Rubik's Cube

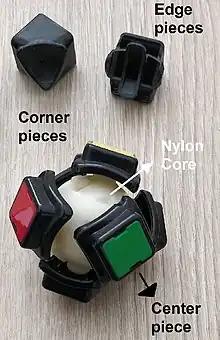
Rubik's cube components with label

After the first batches of Rubik's Cubes were released in May 1980, initial sales were modest, but Ideal began a television advertising campaign in the middle of the year which it supplemented with newspaper advertisements. At the end of 1980, Rubik's Cube won a German Game of the Year special award and won similar awards for best toy in the UK, France, and the US. By 1981, Rubik's Cube had become a craze, and it is estimated that in the period from 1980 to 1983 around 200 million Rubik's Cubes were sold worldwide. In March 1981, a speedcubing championship organised by the Guinness Book of World Records was held in Munich, and a Rubik's Cube was depicted on the front cover of "Scientific American" that same month. In June 1981, "The Washington Post" reported that Rubik's Cube is "a puzzle that's moving like fast food right now ... this year's Hoola Hoop or Bongo Board", and by September 1981, "New Scientist" noted that the cube had "captivated the attention of children of ages from 7 to 70 all over the world this summer."